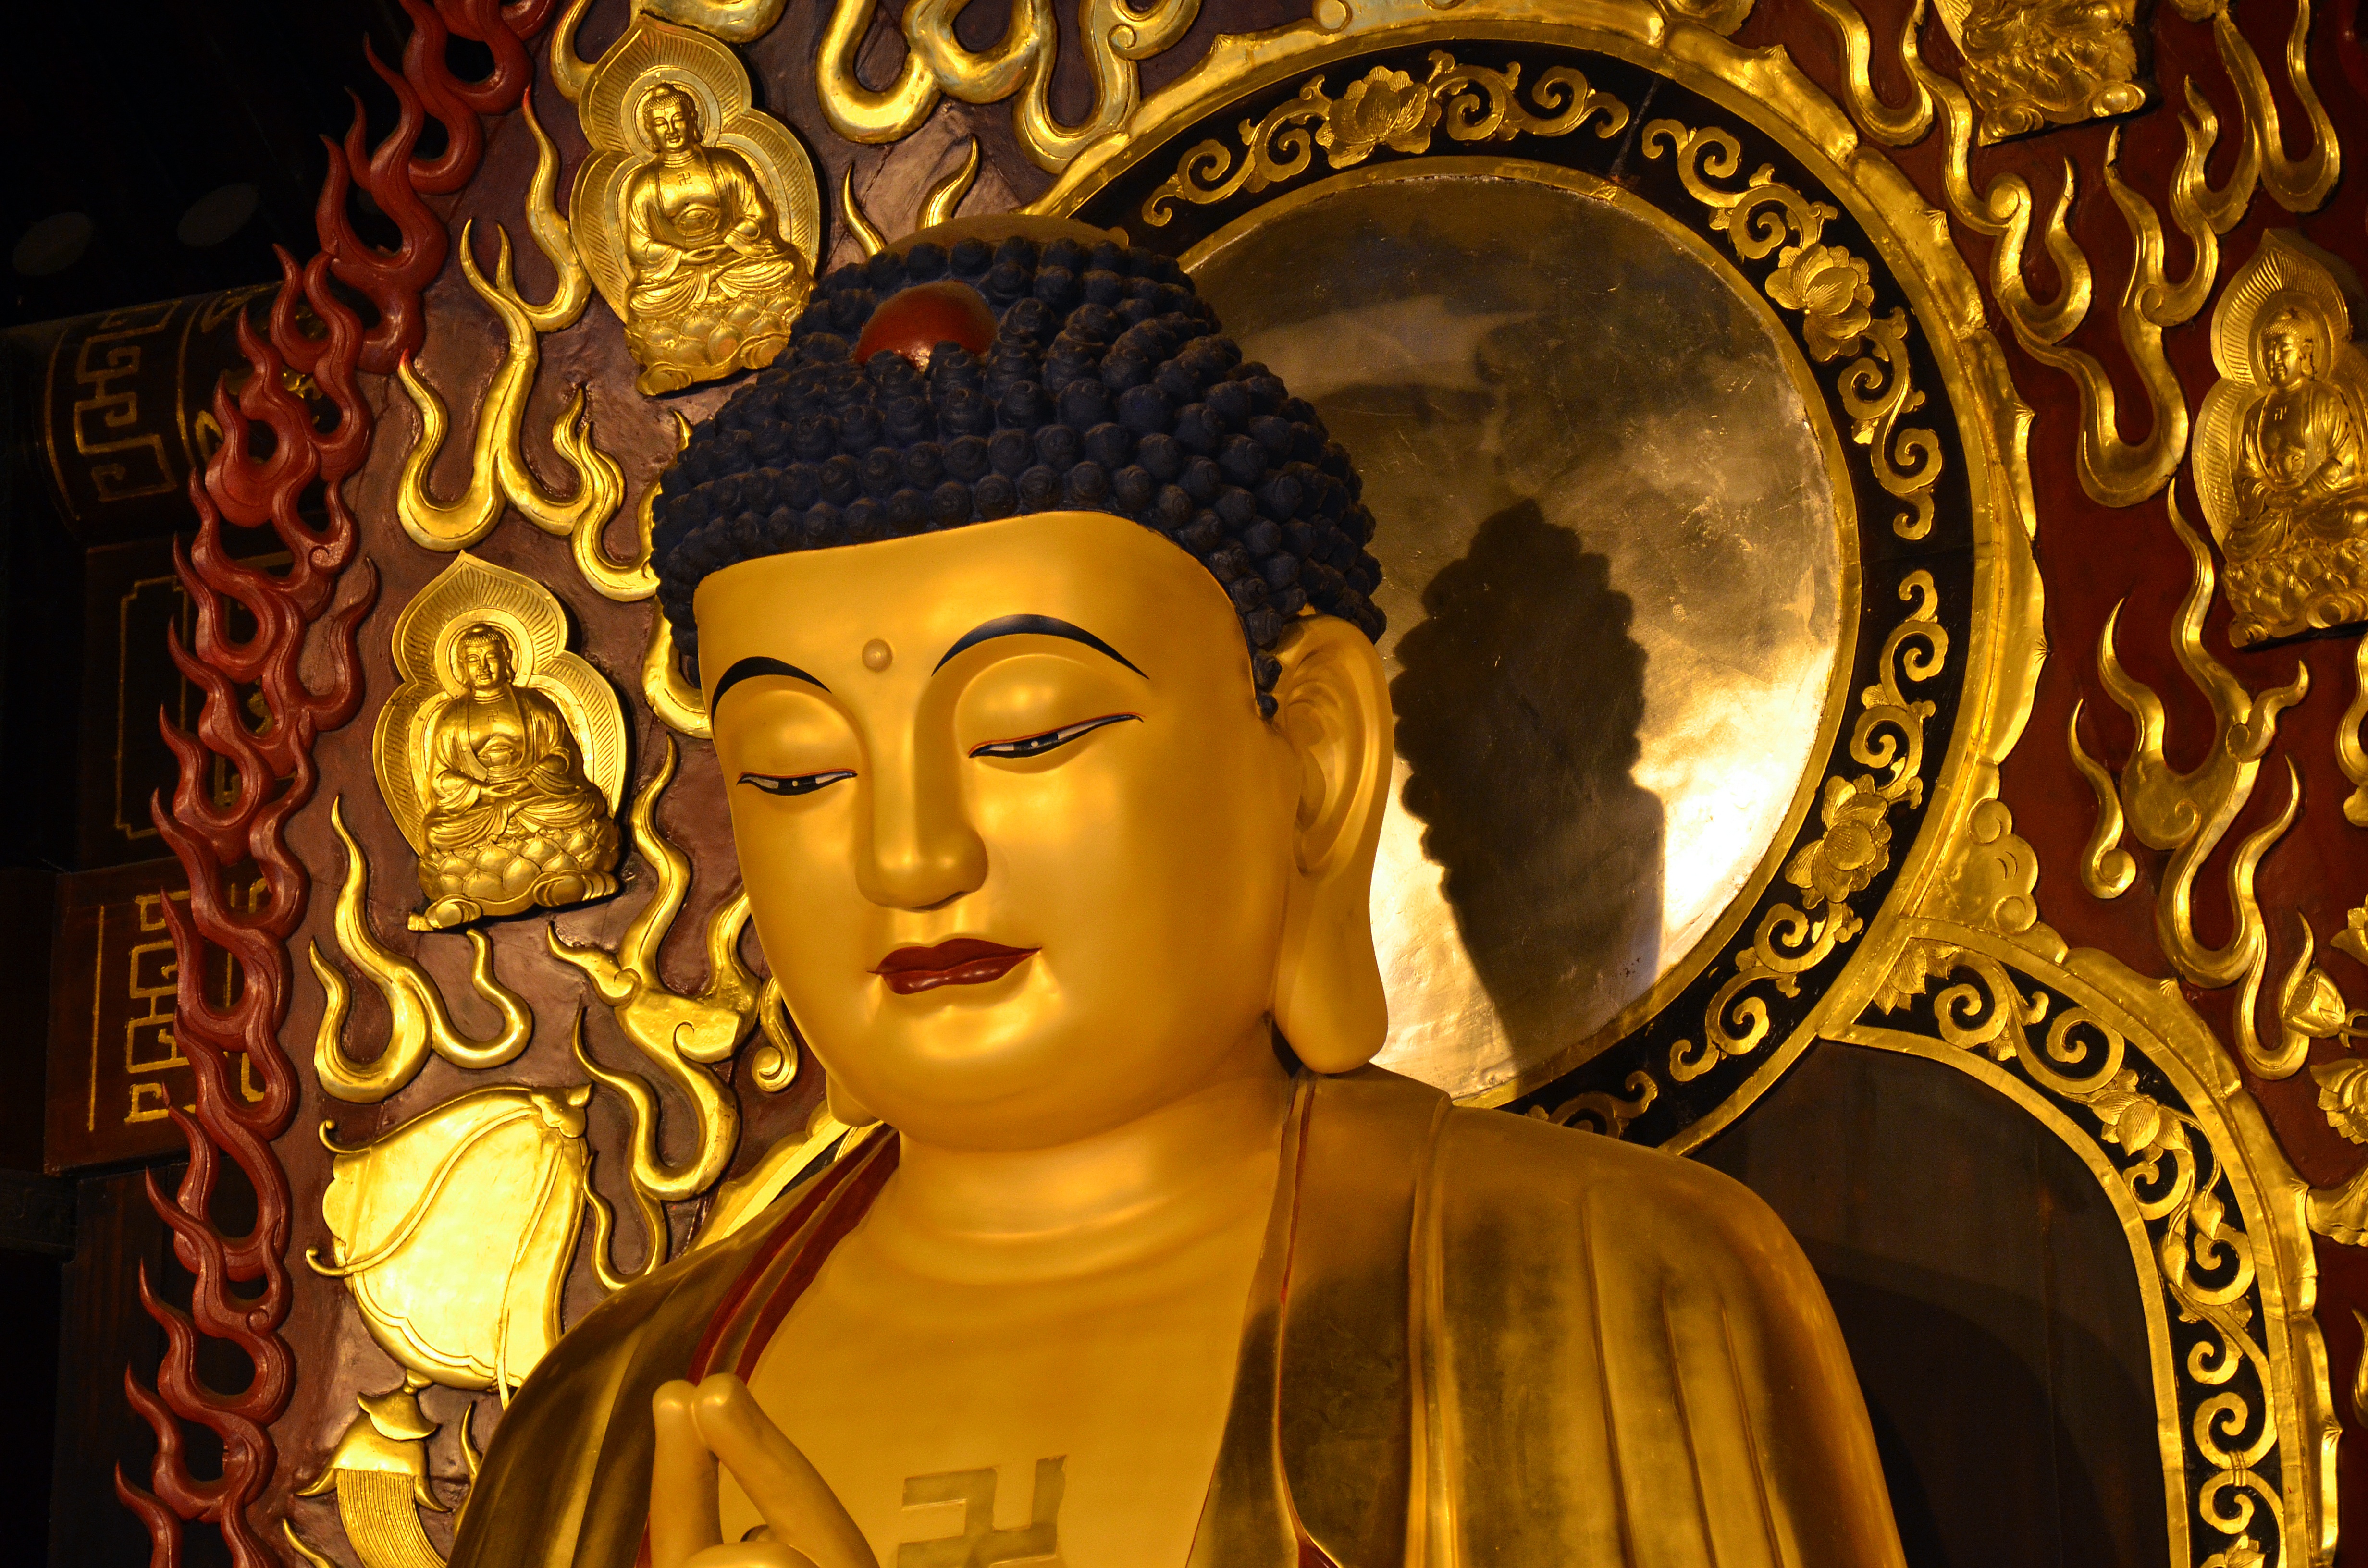
statue, buddhism, religion, monarch, art, temple, beijing, buddha, carving, china, mythology, pekin, gautama buddha, ancient history